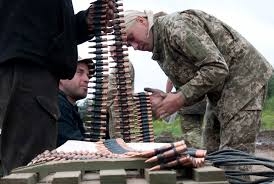
Label: BMP